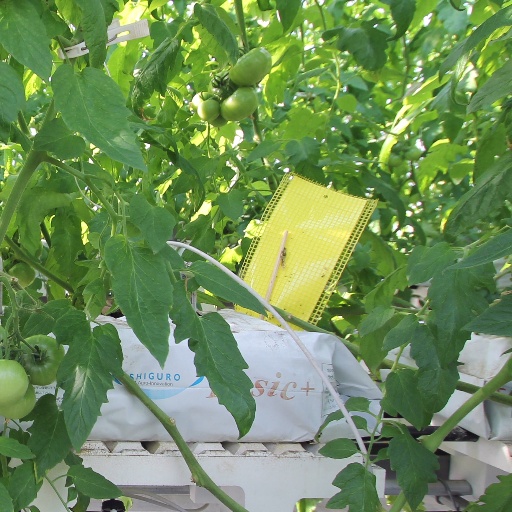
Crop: tomato